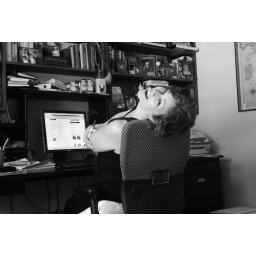
Diane sitting at the computer. Using the Leica M8.2. Converted in black and white with Photoshop.